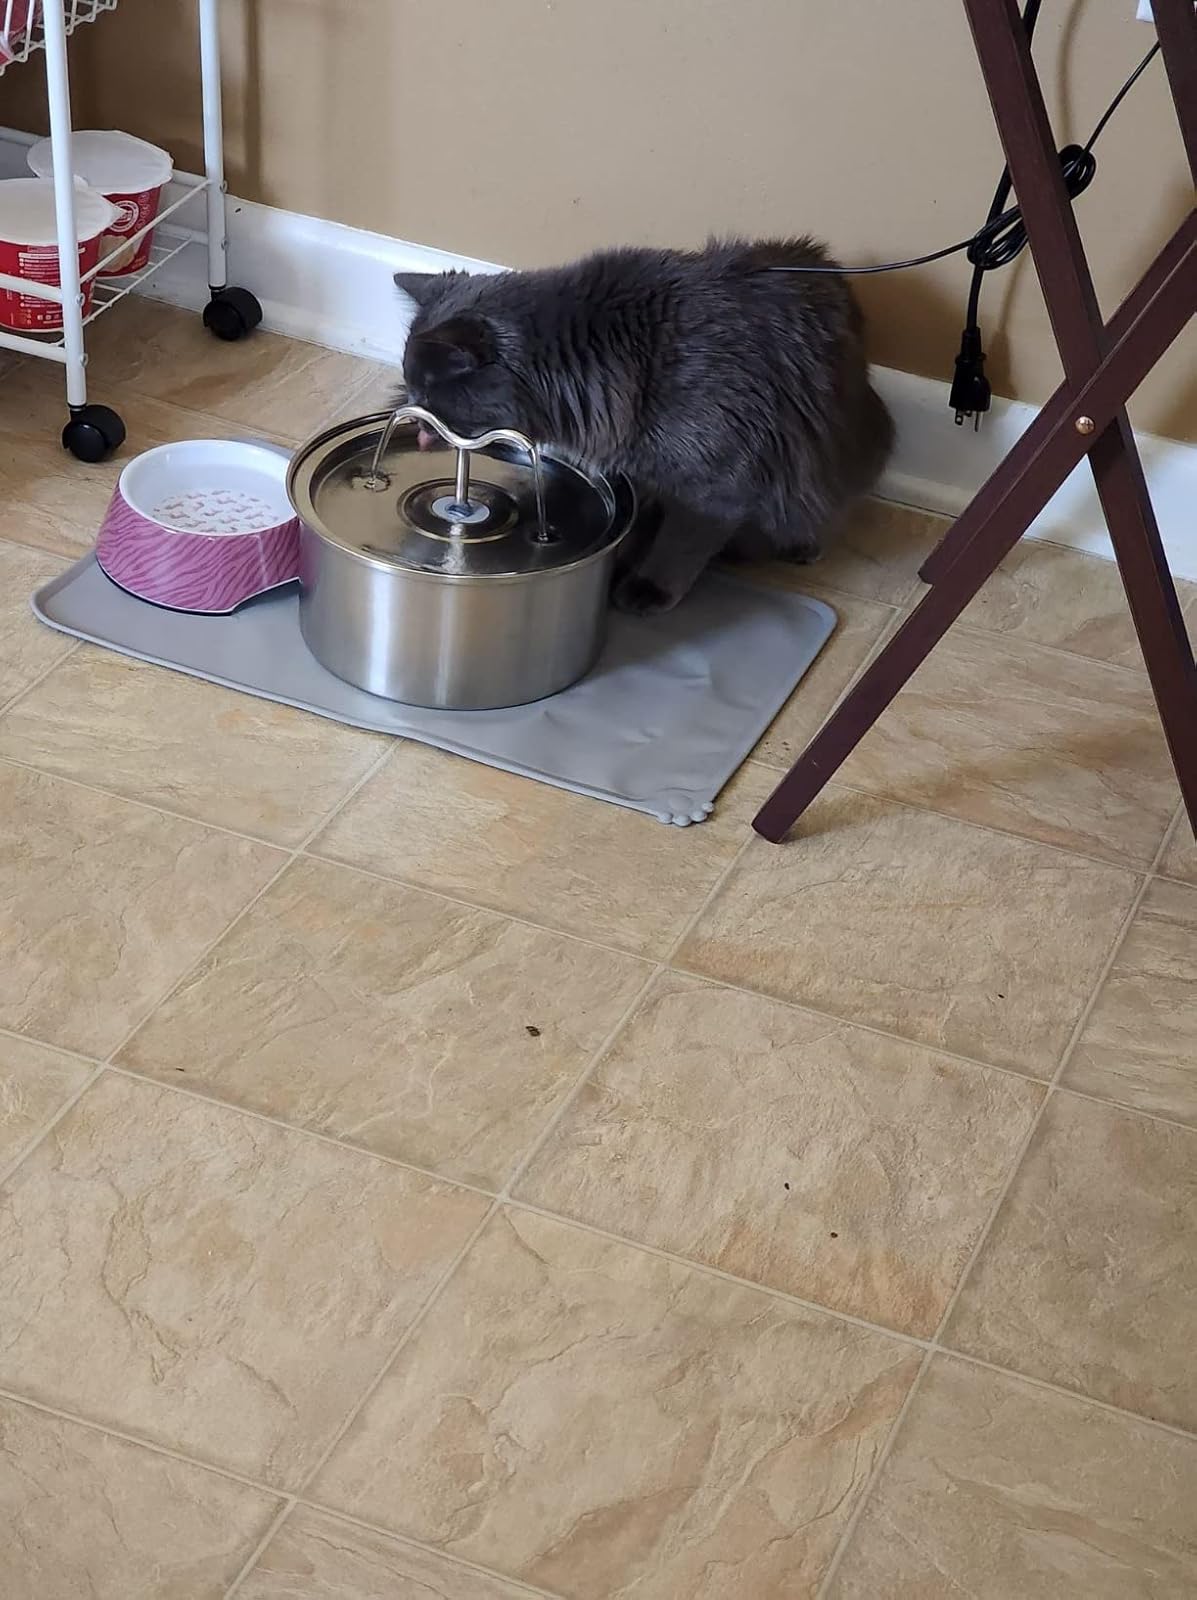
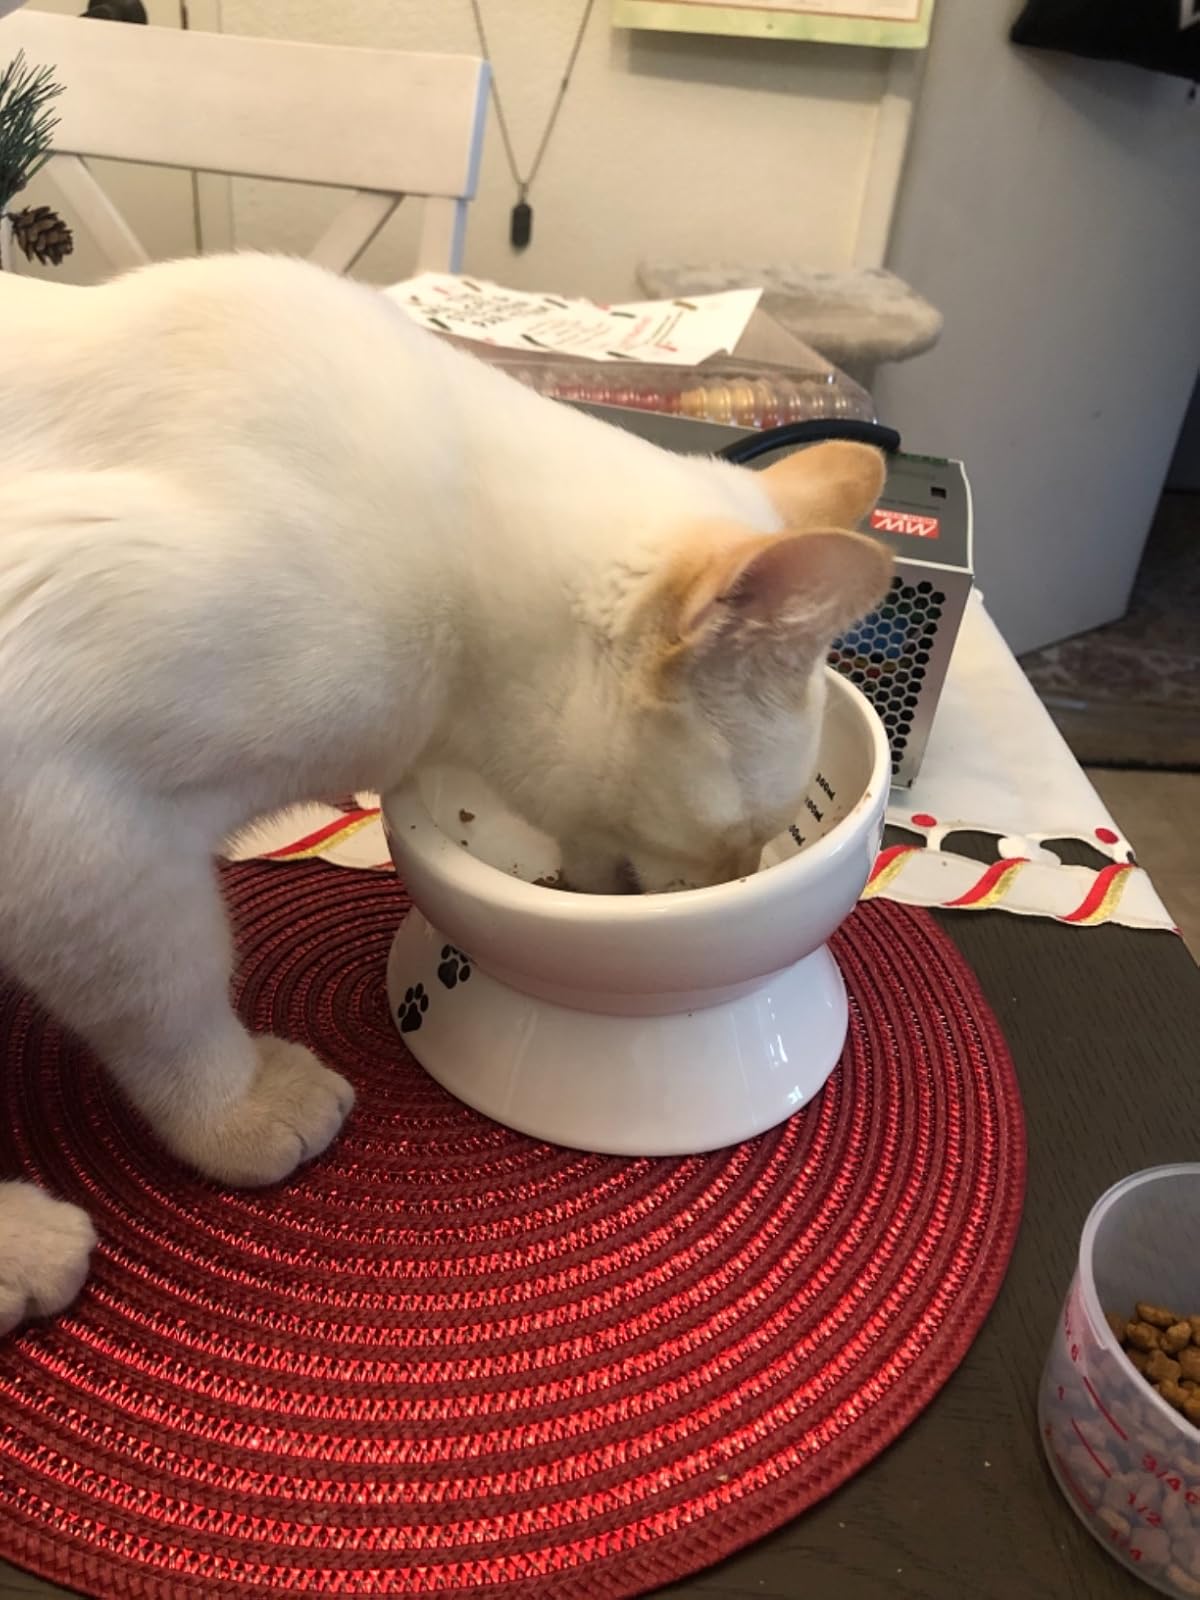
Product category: items_bowl
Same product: no